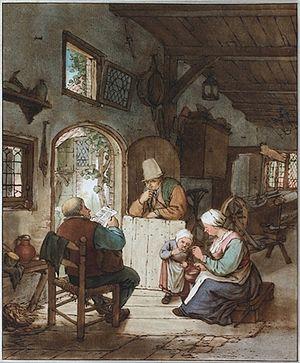
Cornelis Ploos van Amstel est un peintre et collectionneur d'art néerlandais.